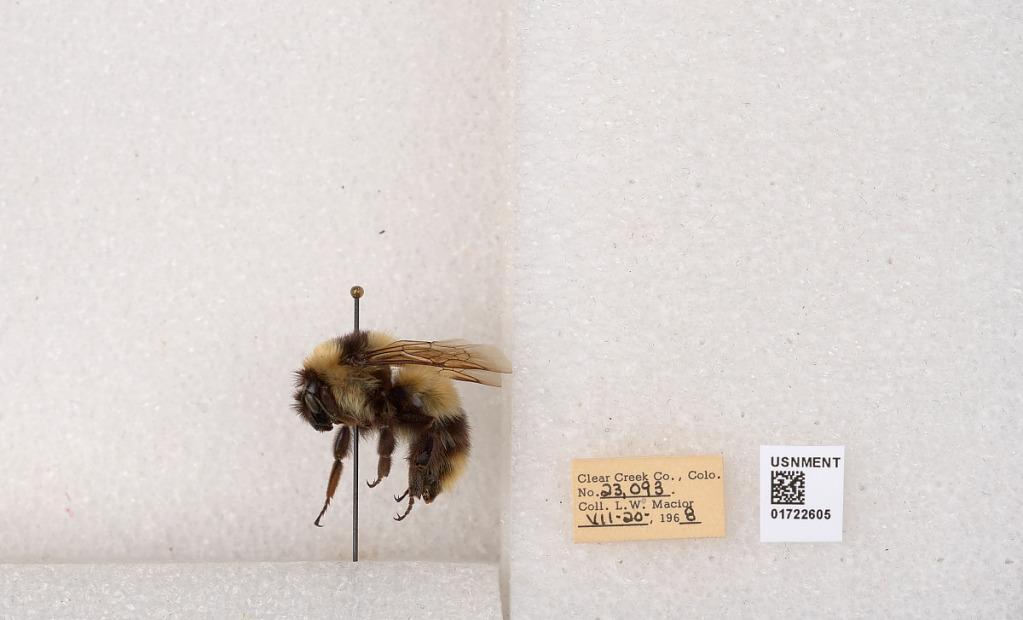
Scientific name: Bombus kirbyellus
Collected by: L. Macior
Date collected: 1968-7-20
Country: United States
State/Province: Colorado
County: Clear Creek
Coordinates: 39.6891, -105.644